Groudle Glen

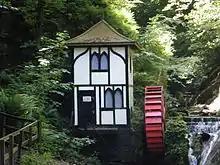
"Little Isabella" water wheel

About 60 yards below the "Little Isabella" wheel, still visible, is the ruin of the base of the refreshment kiosk, just across the stream by the old bandstand,(rebuilt on the site, but much smaller). In the 1920s this kiosk was run by Mona May Cannell (née Grose, in those days), of Laxey old village; she travelled to and from Laxey via the tram from South Cape each day.